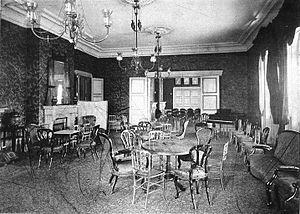
Le kazoku désigne la noblesse du Japon qui a existé entre 1869 et 1947.